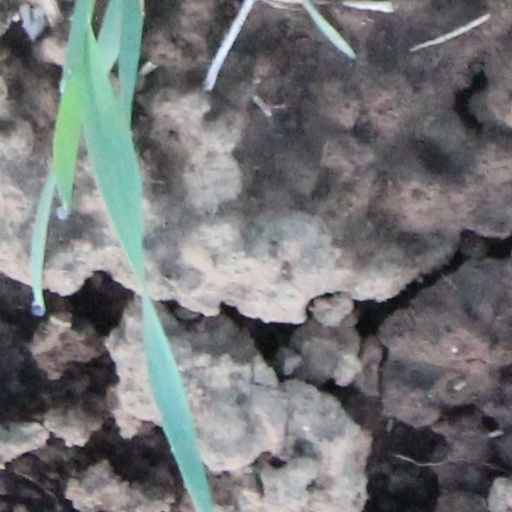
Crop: wheat